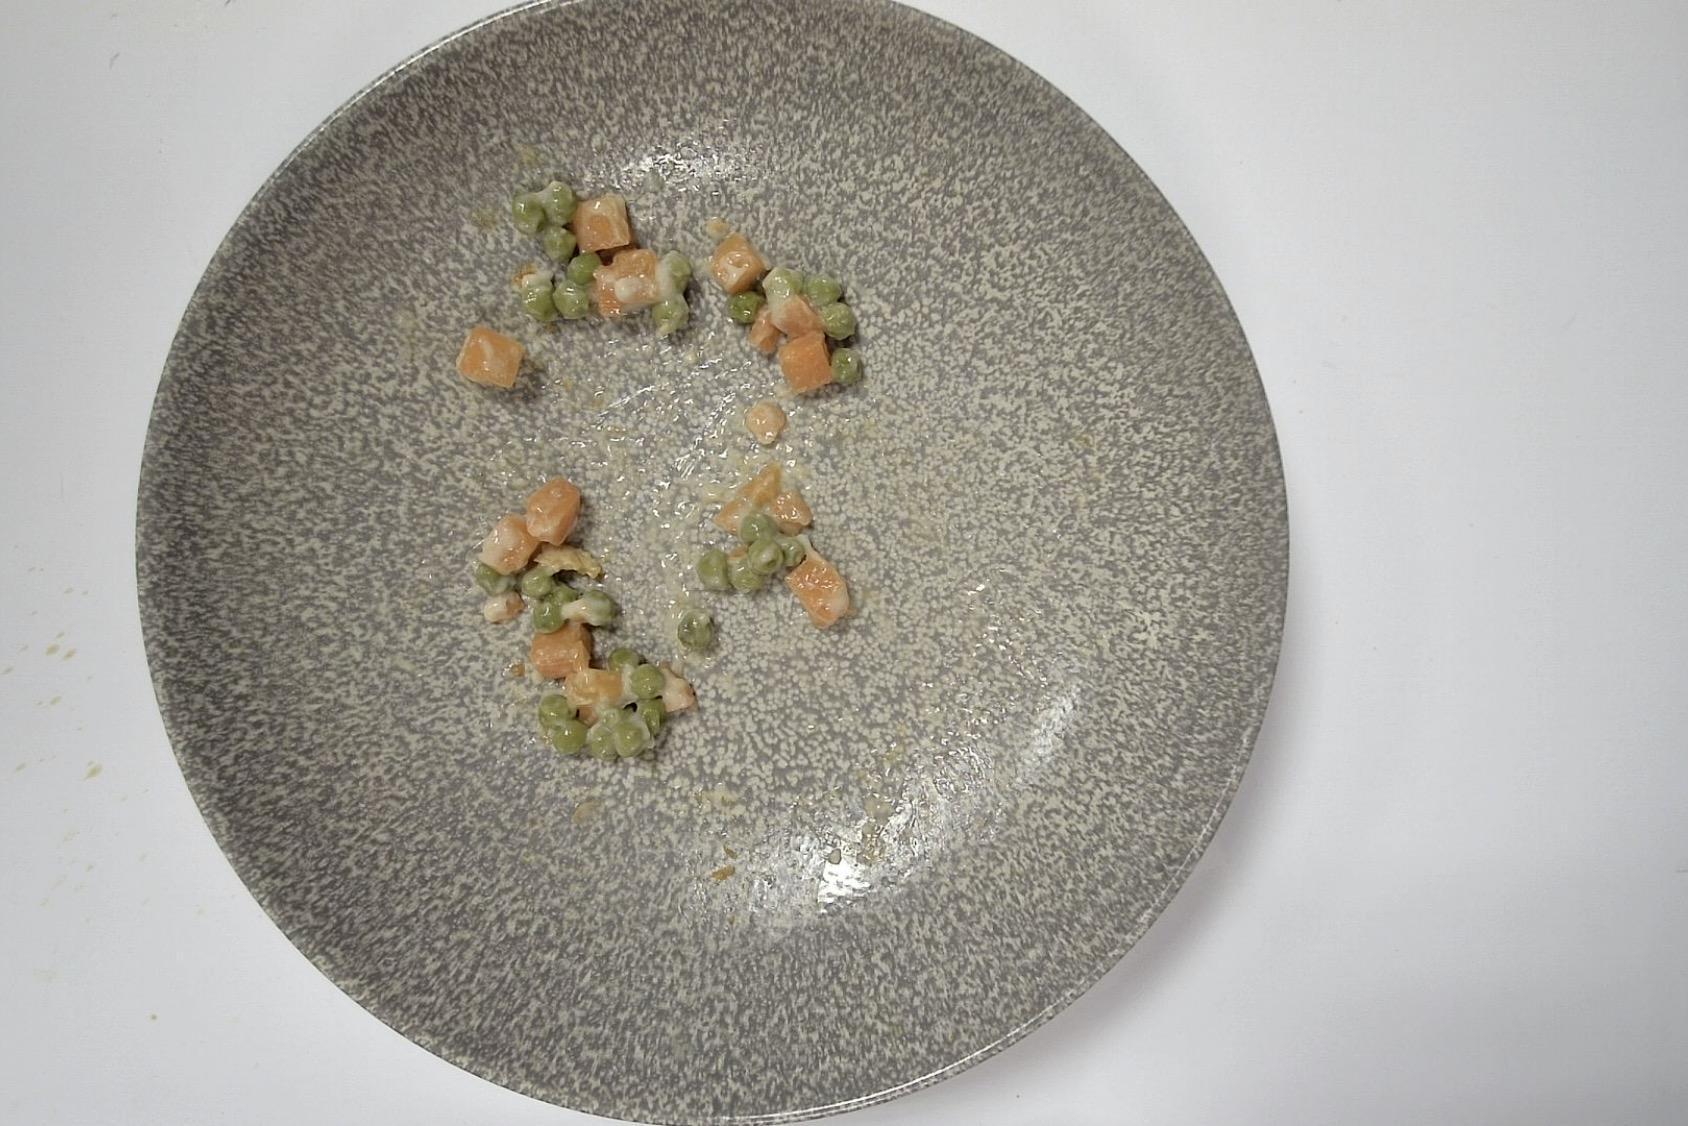
Dish: Hühnerfrikassee mit Erbsen, Karotten und Reis
Portion size: Normale Portion
Ingredients: rice, vegetable-based-cream, carrot, peas, light-sauce-or-white-sauce, chicken-strips
Weight as served: 358 g
Energy as served: 394,19 kcal (1.647,67 kJ)
Fat: 18,81 g (saturated: 4,265 g)
Carbohydrates: 29,29 g (sugar: 7,985 g)
Protein: 24,43 g
Salt: 2,03 g
Weight after return: 334 g
Energy after return: 367,764 kcal